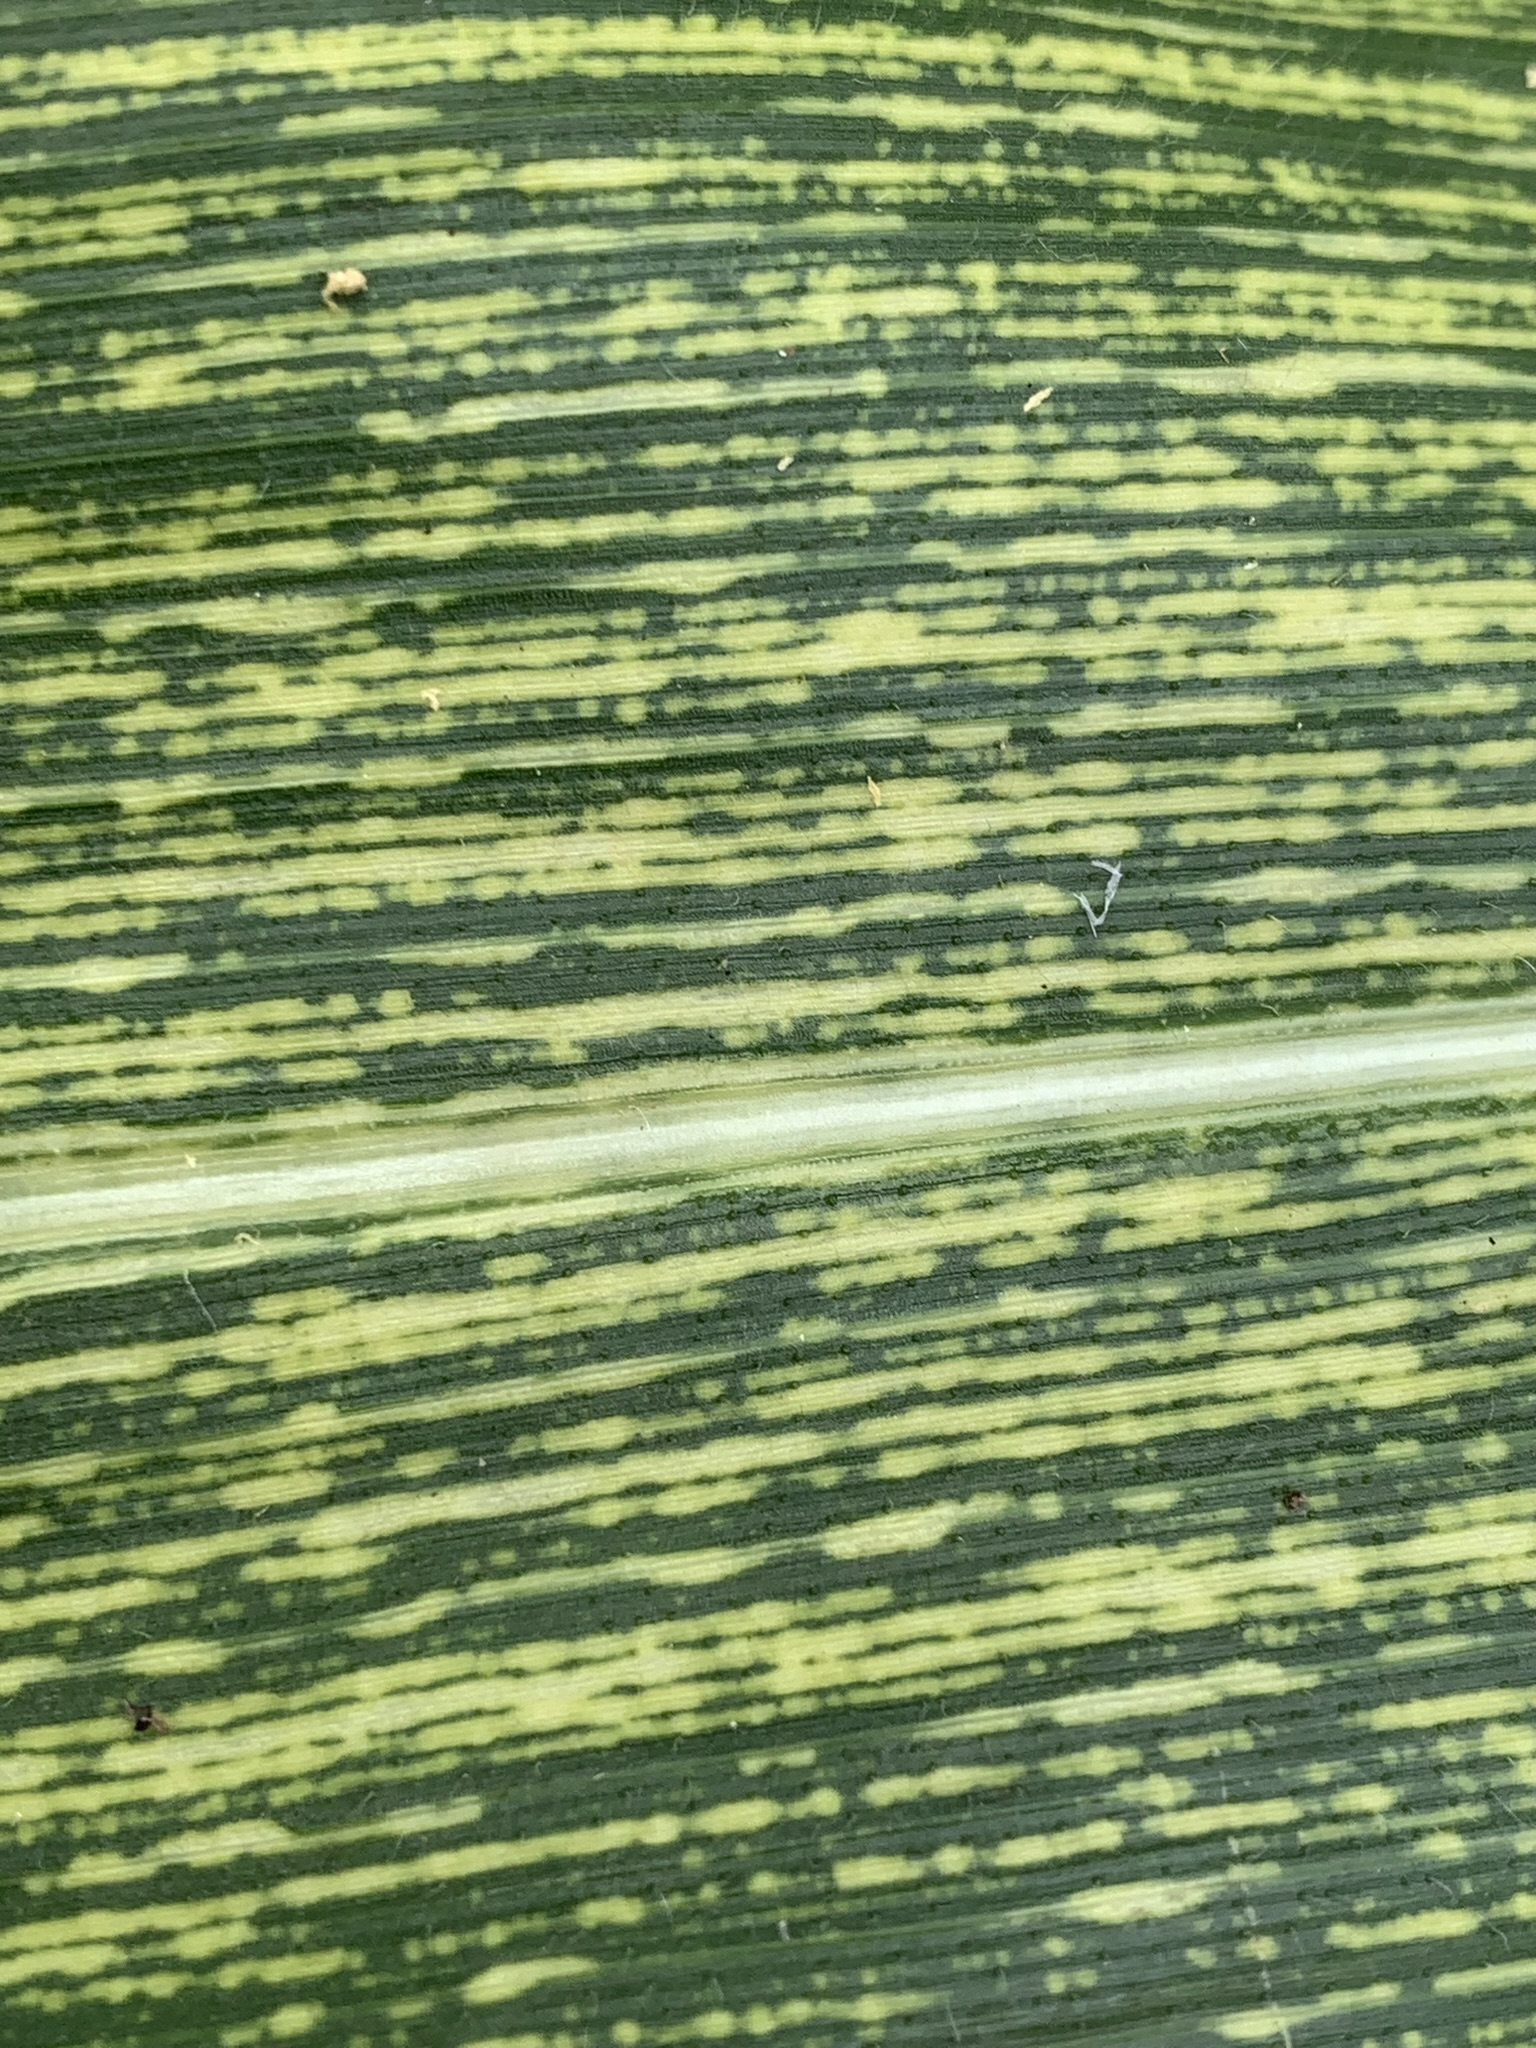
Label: MSV